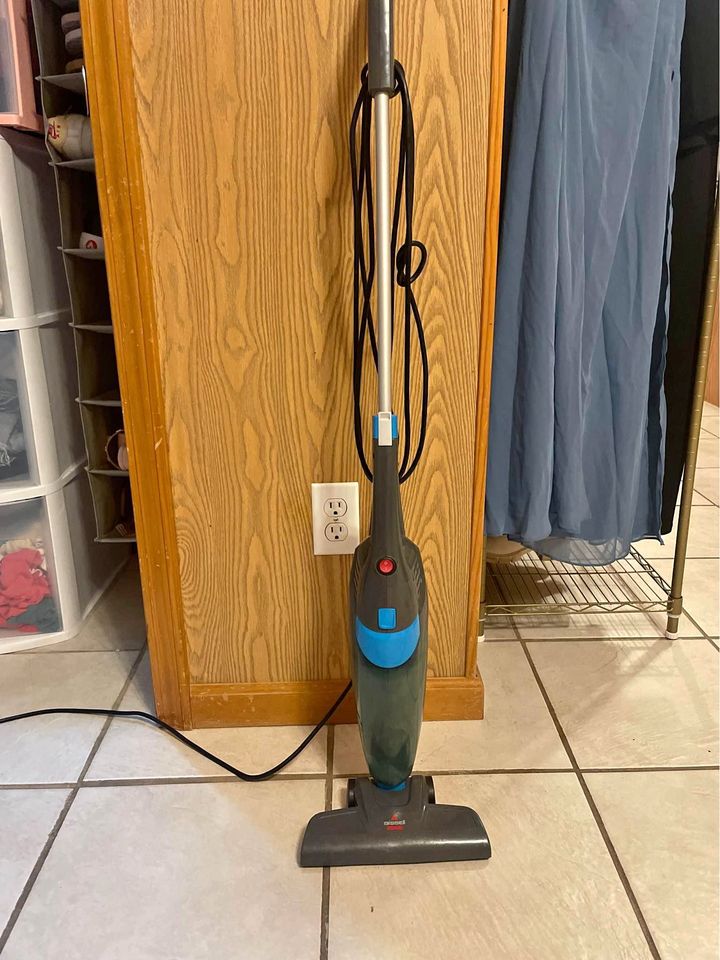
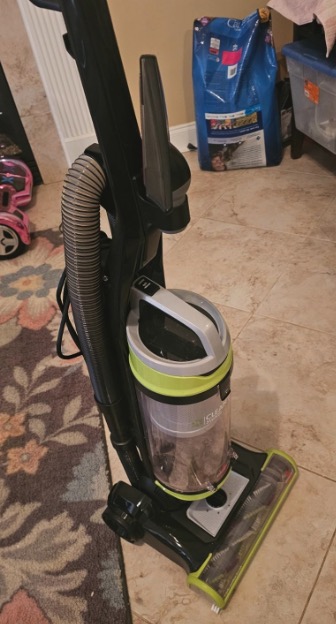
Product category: items_vacuum
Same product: no